Independence, Missouri

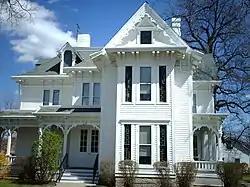
Harry S. Truman's Independence home, now part of the Harry S. Truman National Historic Site.

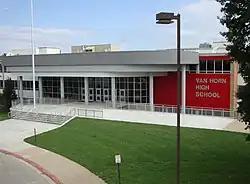
Van Horn High School after the 2011 renovation.

Two important Civil War battles occurred at Independence: the first on August 11, 1862, when Confederate soldiers took control of the town, and the second in October 1864, which resulted in a Union victory. The war took its toll on Independence, and the town was never able to regain its previous prosperity, although a flurry of building activity took place soon after the war. The rise of nearby Kansas City, Missouri, also contributed to the town's relegation to a place of secondary prominence in Jackson County, though Independence has retained its position as county seat to the present day.